Mount Jackson Historic District

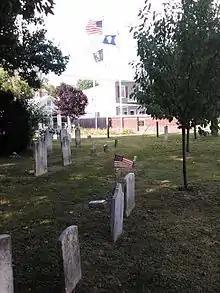

The district encompasses 125 contributing buildings, 1 contributing site, and 2 contributing structures in the town of Mount Jackson. It includes a variety of commercial, residential, and institutional buildings dating primarily from the late-19th to the early-20th century, the era of the town's greatest prosperity. They are in a variety of popular architectural styles including Gothic Revival, Federal, and Queen Anne. Other notable buildings include the Stoneburner House, Tisinger House, S. P. Lonas House, Brill Building, Lonas Store, former Peoples Bank (c. 1904), Mt. Jackson Volunteer Fire Department (1936), Mt. Jackson Theatre Building (1938), St. Andrew's Episcopal Church (1876), Mt. Jackson Methodist Episcopal Church (1884), and Triplett Middle School (1925).